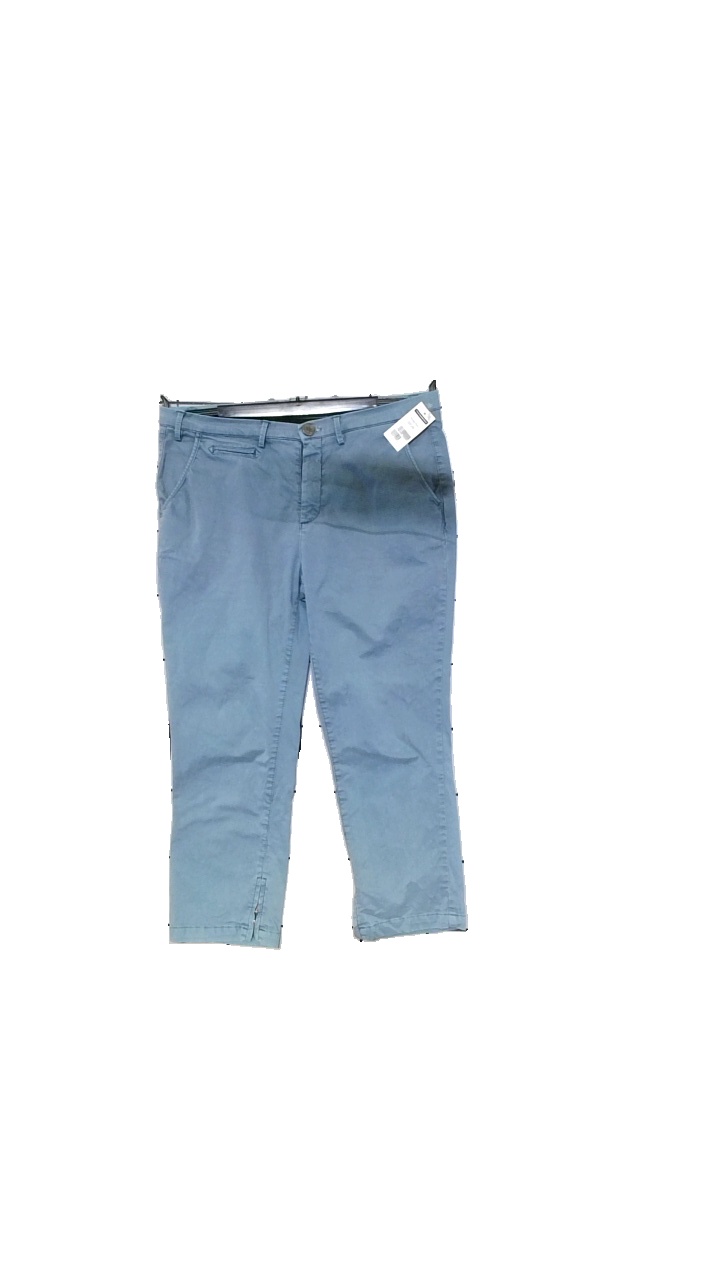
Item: Trousers (Ladies)
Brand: Day By Birger Mikkelsen
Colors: Blue, Turquoise
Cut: Regular
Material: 98% cotton, 2% elastane
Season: All
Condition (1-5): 3
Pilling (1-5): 4
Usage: Reuse
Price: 150-250